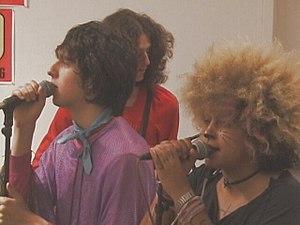
The Moldy Peaches est un groupe de rock indépendant américain, originaire de New York. Durant son existence, il se composait principalement de Adam Green et Kimya Dawson, avec en plus le bassiste Steve Mertens, le batteur Strictly Beats, et les guitaristes Jack Dishel et Toby Goodshank. Tournant avec des groupes tels que The Strokes et Tenacious D, The Moldy Peaches ont sorti deux albums avec Sanctuary Records.